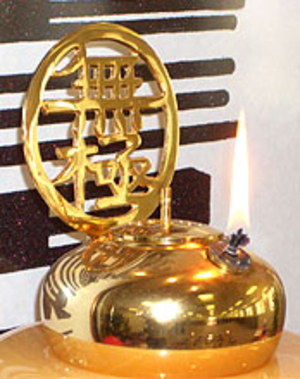
Le I-kuan Tao, ou Yiguandao, aussi parfois appelé Tiandao, est un mouvement religieux chinois qui entend révéler la vérité spirituelle commune aux « Cinq enseignements » : le Taoïsme, le Bouddhisme, le Confucianisme, le Christianisme et l'islam. Son nom provient d'une phrase de Confucius : 吾道一以貫之, laquelle signifie approximativement : « Un seul principe explique tout ». Il a commencé à se développer à la fin du XIXᵉ siècle, alors qu'il n'était qu'une branche d'un groupe taoïste syncrétiste et millénariste appelé « Voie du Ciel originel ». Cette école a considérablement renforcé la composante confucéenne de sa doctrine vers la fin du XIXᵉ siècle. Elle a également ajouté la référence au Christianisme et à l’islam dans le désir d’affirmer son universalité. La pensée du I-Kuan Tao contient en effet des éléments tirés des trois grandes écoles de pensée chinoises, mais elle n’emprunte réellement rien à la théologie des religions abrahamiques. À Taïwan, le mouvement est néanmoins surveillé par des missionnaires protestants évangéliques qui chassent sur le même terrain que lui, et qui craignent que leurs convertis potentiels ne soient convaincus par ses prétentions.